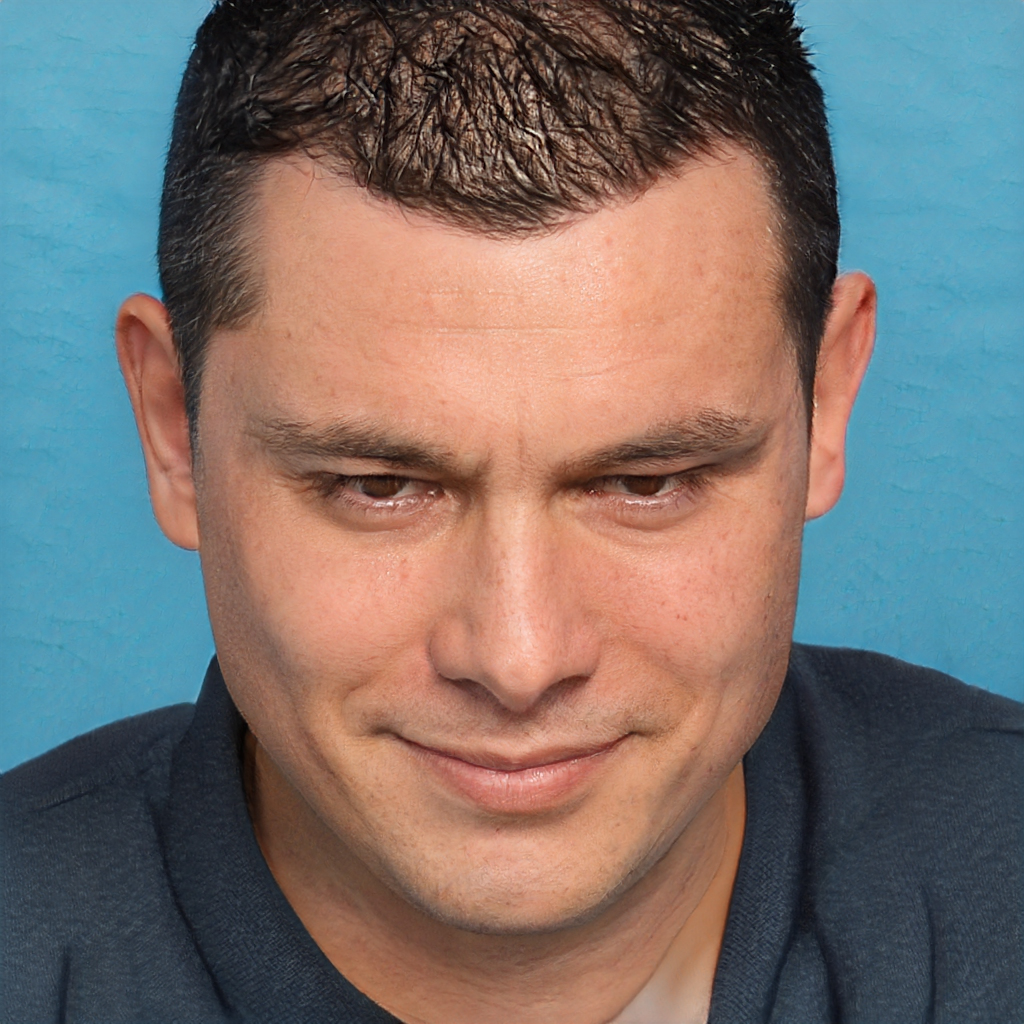
Gender: Male